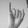
ASL letter: I